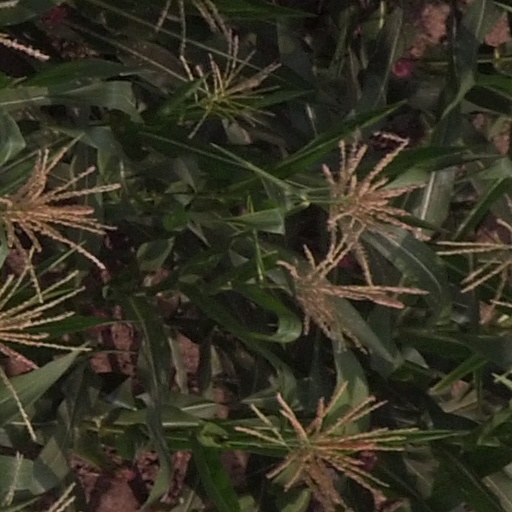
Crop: maize; corn